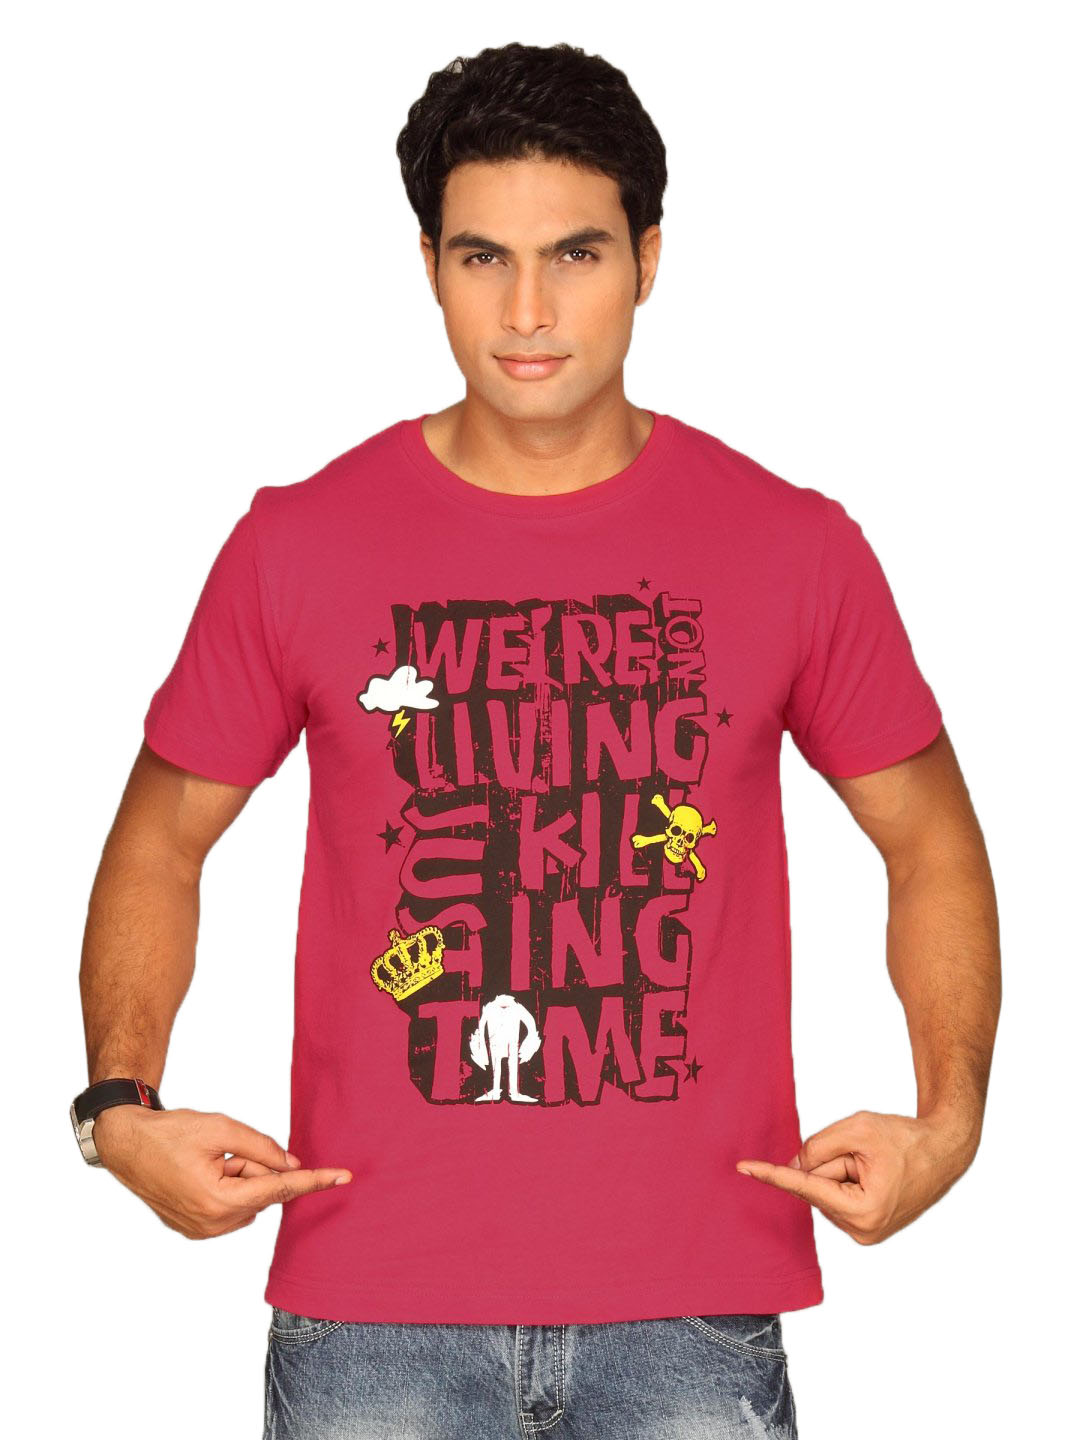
Inkfruit Men's We Not Just Living Tomato Red T-shirt
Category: Apparel / Topwear / Tshirts
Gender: Men
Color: Red
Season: Winter 2011
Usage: Casual